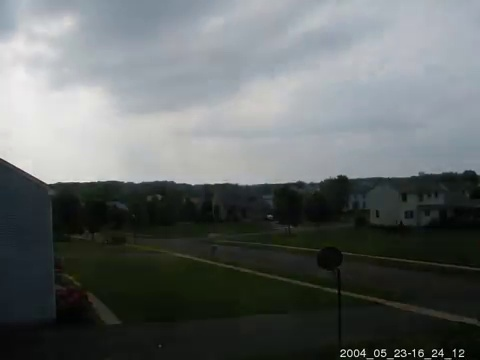
Fire: no
Smoke: no